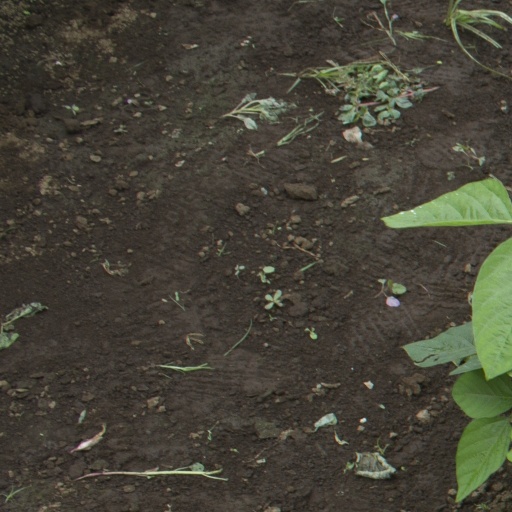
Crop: soybean